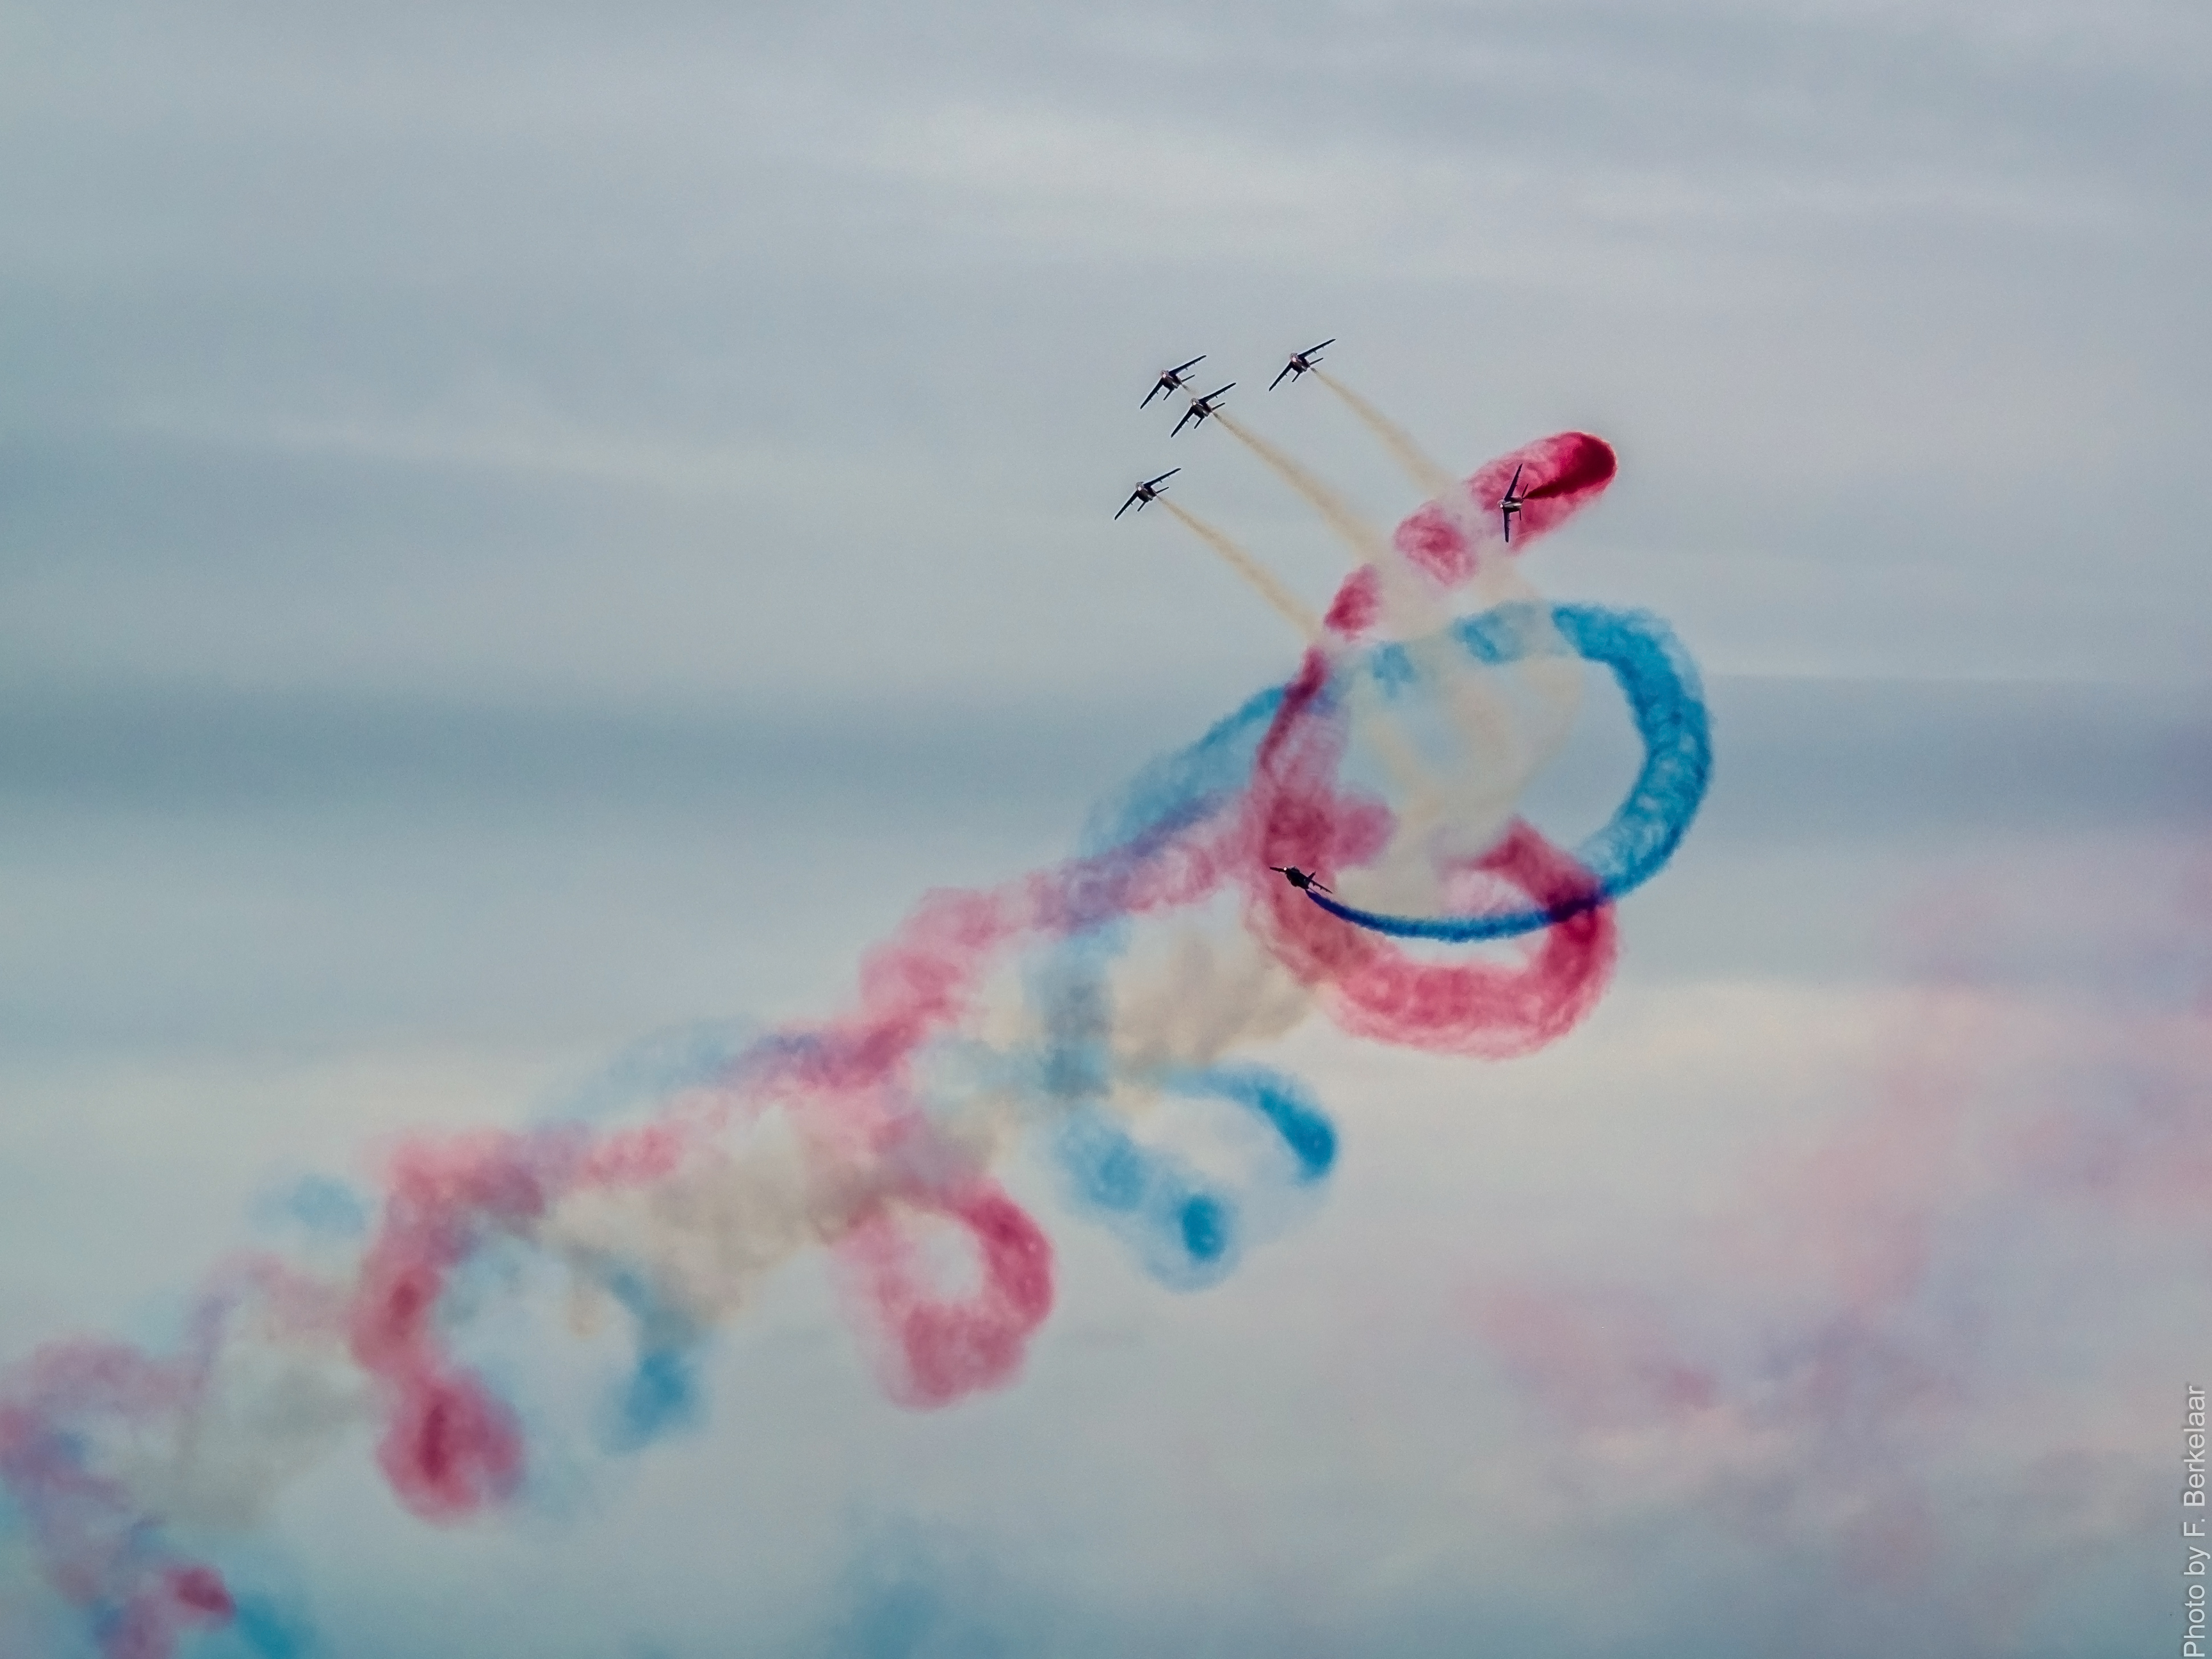
flower, blue, toy, nederland, sports, twop, koninklijkeluchtmacht, nl, leeuwarden, friesland, patrouilledefrance, defensie, luchtmachtdagen, luchtmachtdagen2016, leeuwardenairport, dassault, dornieralphajetee163, vliegbasisleeuwarden, frysln, ljouwert, armedelair, franseluchtmacht, frenchairforce, olympusm40150mmf28mc14, atmosphere of earth, windsports, kite sports